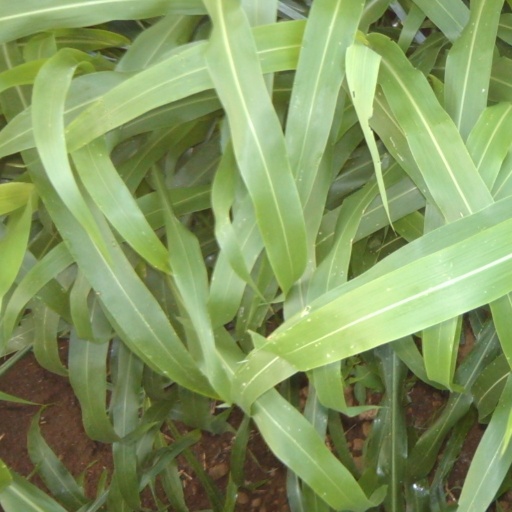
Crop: sorghum